Eta Kappa Nu

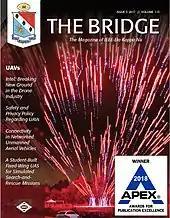
"The Bridge" magazine 113(3), 2017. This cover with an image of Intel's UAV light-display show won a 2018 APEX Award.

Its shield dates from 1927 and symbolizes several aspects of ' history. The three ideals are represented prominently by the three cubes of magnetite in the diagonal band and are also represented in the emblem atop the shield. (Early forms of the Greek letters are used in the center of this version.) The caduceus in the honor point of the shield is a memorial to founder Maurice L. Carr who favored this symbol. The hand of Jupiter stands for the first chapter Alpha and the ten lightning bolts refer to the original ten founding members. The shield incorporates the ' colors, navy blue to represent loyalty and scarlet to represent zeal. Student members will often wear honor cords in these colors at their graduation. Members are also encouraged to wear pins of either the emblem or the shield.